What We Talk About When We Talk About Anne Frank

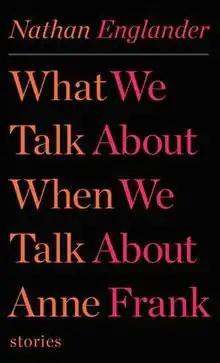
First edition cover image

What We Talk About When We Talk About Anne Frank is a 2012 short story collection by the American writer Nathan Englander. The book was first published on February 7, 2012, through Knopf and collects eight of Englander's short stories, including the title story "What We Talk About When We Talk About Anne Frank."